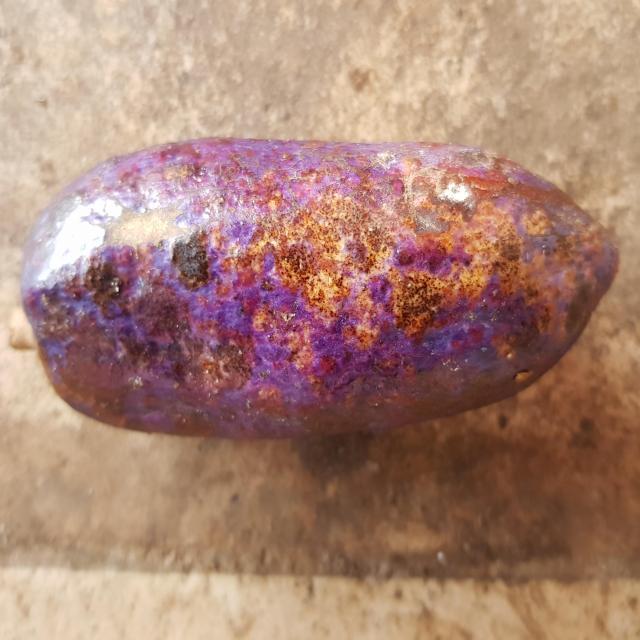
Plum grade: spotted